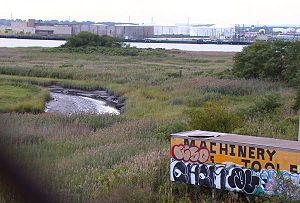
L'Arthur Kill est un détroit des États-Unis d'une longueur d'environ 16 kilomètres qui sépare Staten Island des côtes du New Jersey, et relie la Newark Bay à la Raritan Bay.